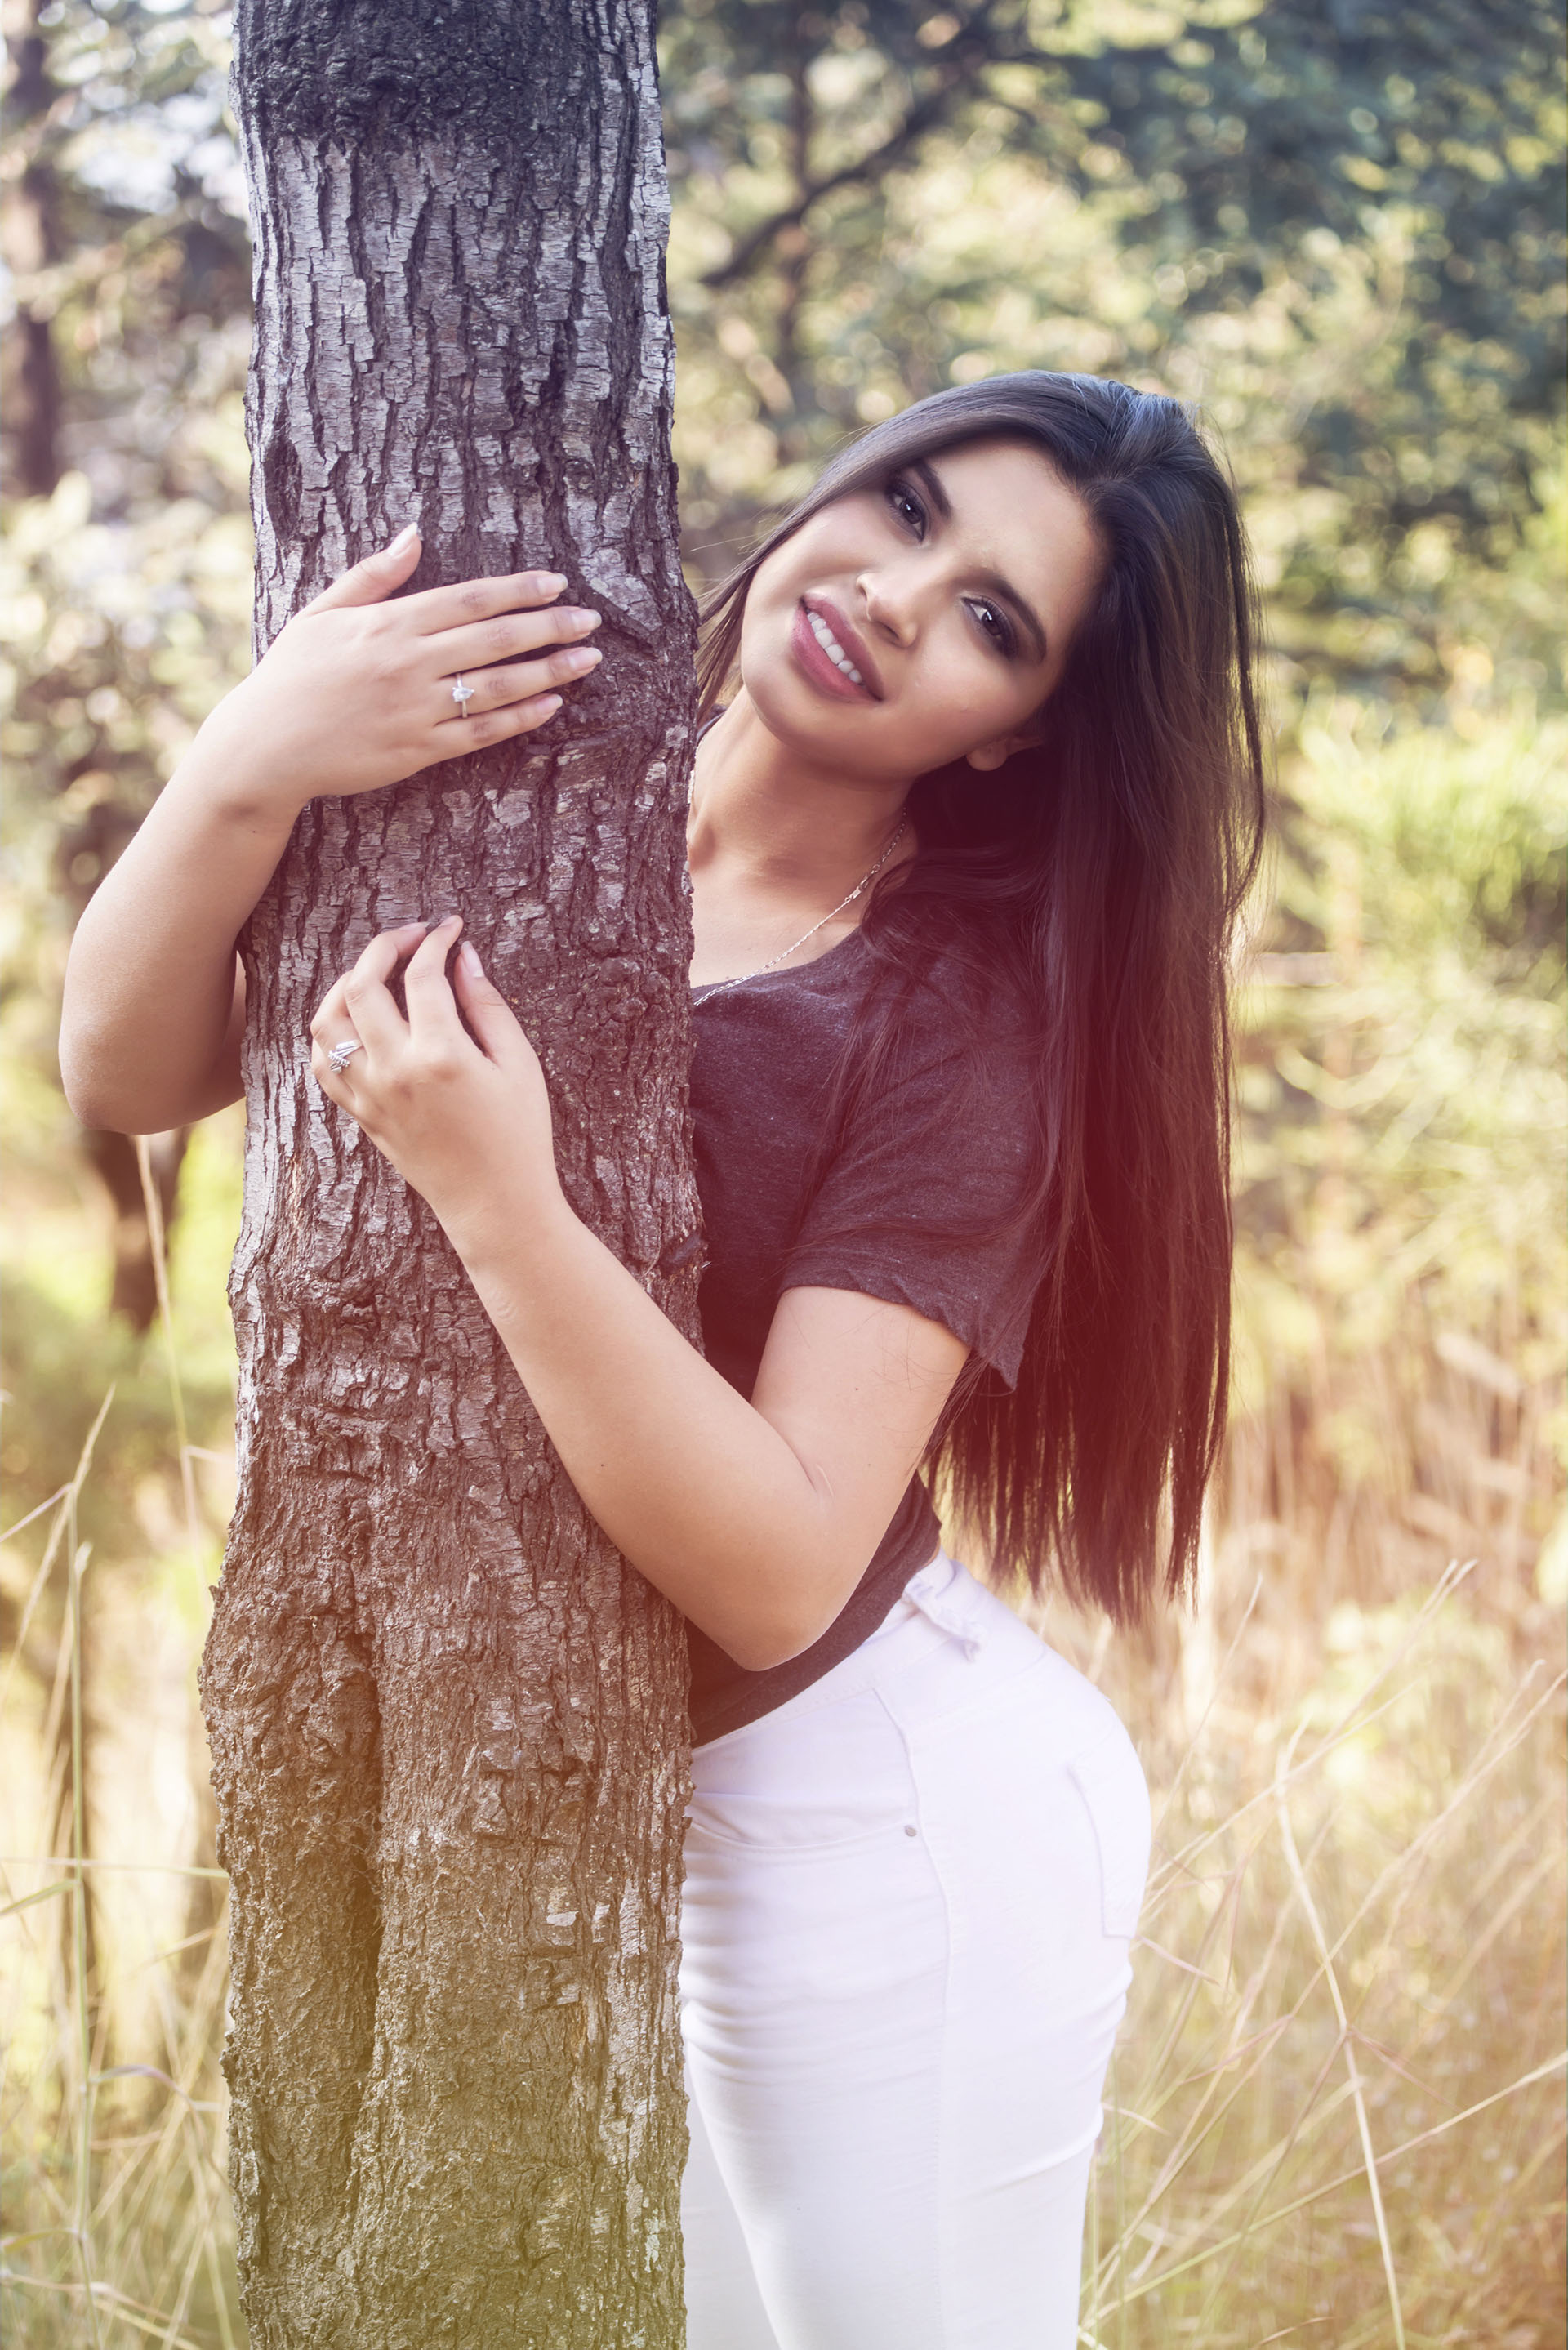
girl, guatemala, women, miss, People in nature, hair, photograph, nature, long hair, beauty, tree, skin, hairstyle, photo shoot, yellow, brown hair, eye, lip, grass, photography, black hair, sunlight, smile, fashion, trunk, forest, model, woody plant, dress, summer, plant, happy, woodland, branch, portrait, portrait photography, fawn, birch family